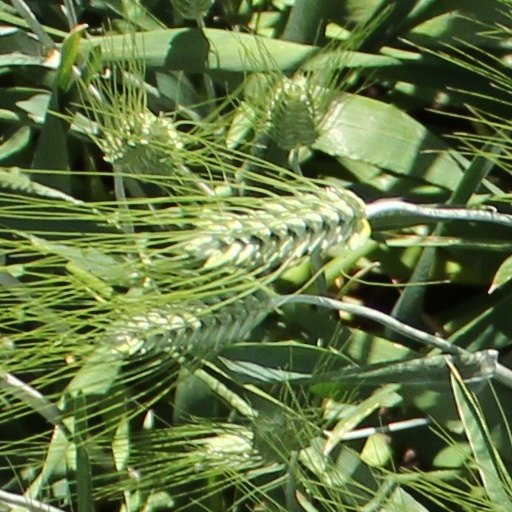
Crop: wheat